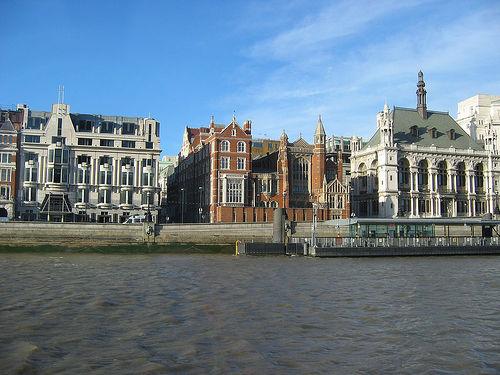
Weather: sun or clear